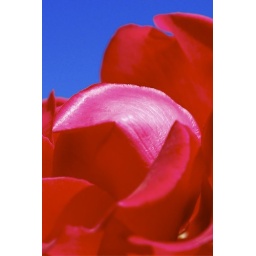
A bloming rose in my garden against the deep blue sky from La Paz.